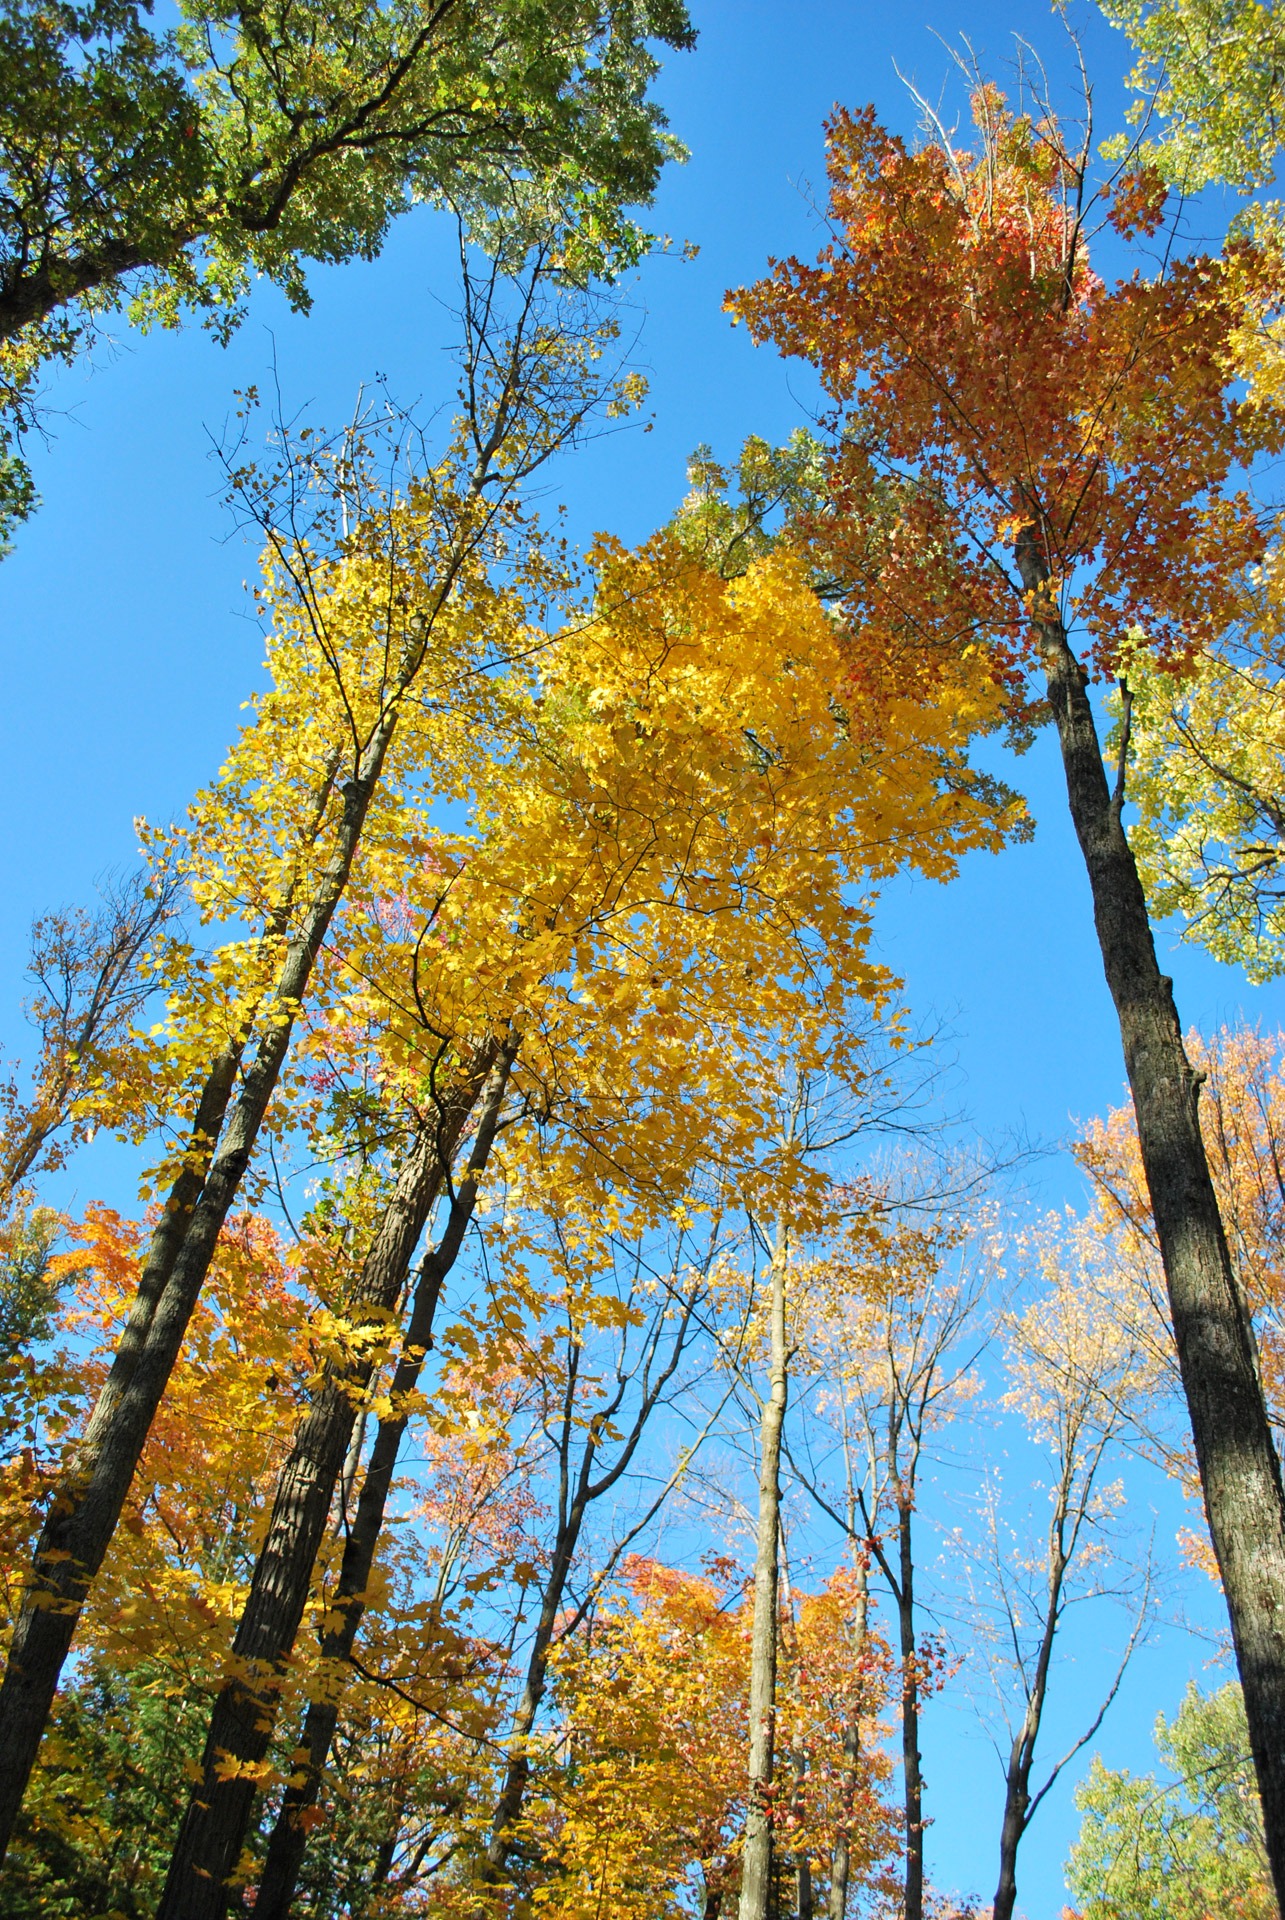
tree, forest, wilderness, branch, plant, sunlight, leaf, fall, autumn, season, trees, leaves, woods, deciduous, woodland, larch, ecosystem, maidenhair tree, biome, woody plant, temperate broadleaf and mixed forest, land plant